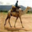
Label: camel